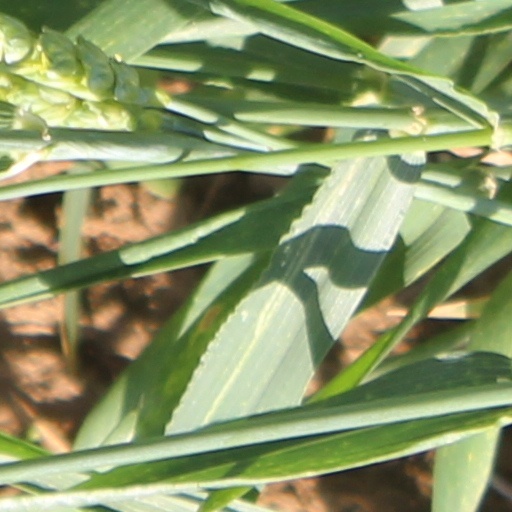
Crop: wheat